Question: Please indicate a possible affordance area of the hold_book that can be used for reading
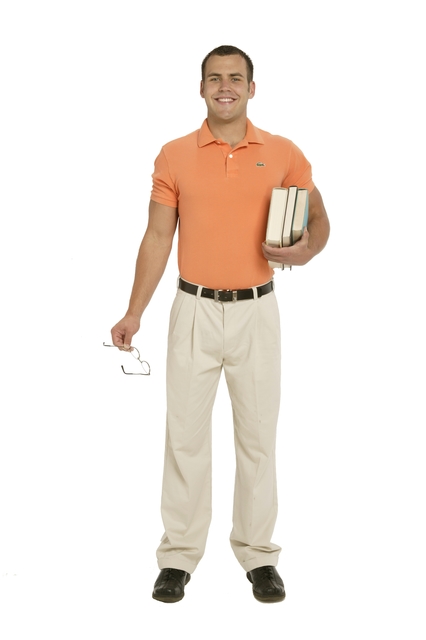
Answer: [259.545, 180.902, 313.13, 280.524]